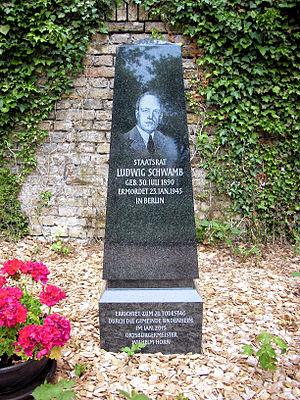
Ludwig Schwamb (* 30 Juillet 1890 à Undenheim